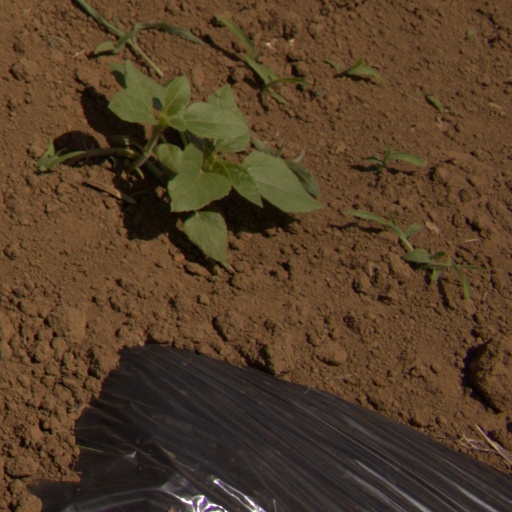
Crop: Jerusalem artichoke